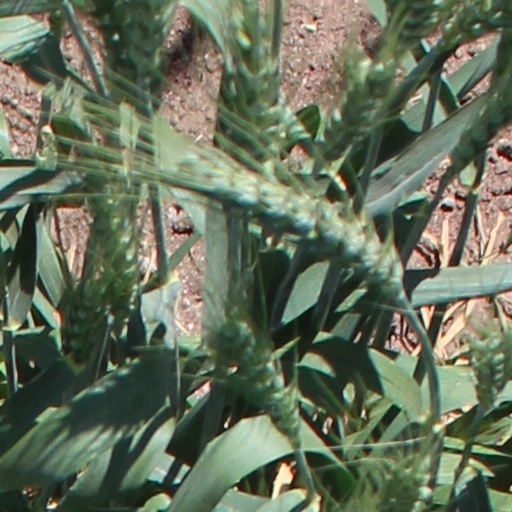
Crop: wheat